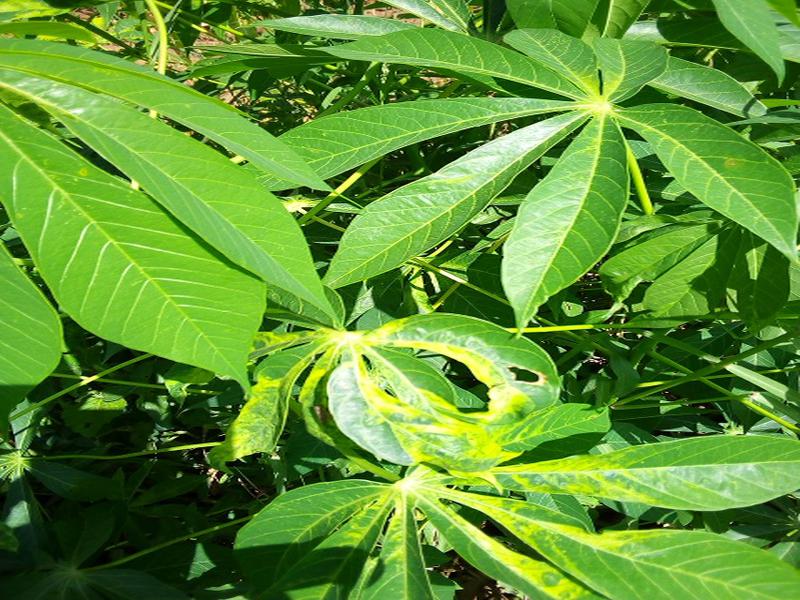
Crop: cassava
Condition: mosaic_disease